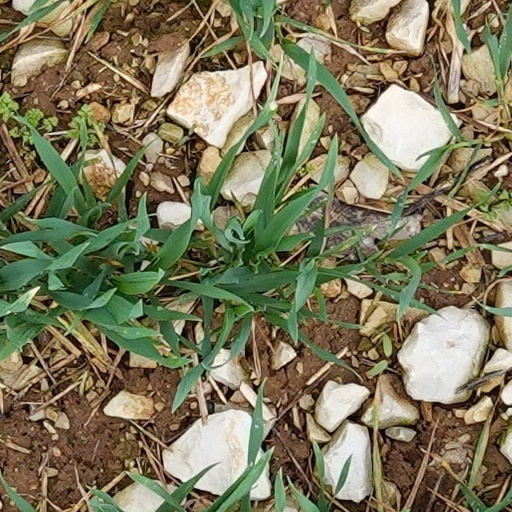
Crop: wheat